The Meanest Gal in Town

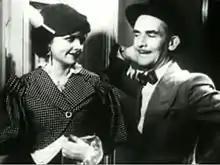
Pert Kelton and James Gleason in the film trailer

The Meanest Gal in Town is a 1934 American Pre-Code romantic comedy, directed by Russell Mack from a screenplay written by Richard Schayer, Russell Mack, and H. W. Hanemann, and starring Zasu Pitts, El Brendel, Pert Kelton, and James Gleason.